San Lorenzo alle Rose

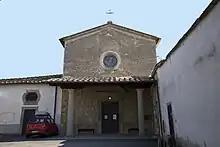
Façade of the church.

San Lorenzo alle Rose is a Romanesque-style, Roman Catholic church located on Vicolo Rose #7 in Impruneta, in the region of the Metropolitan city of Florence, Italy.